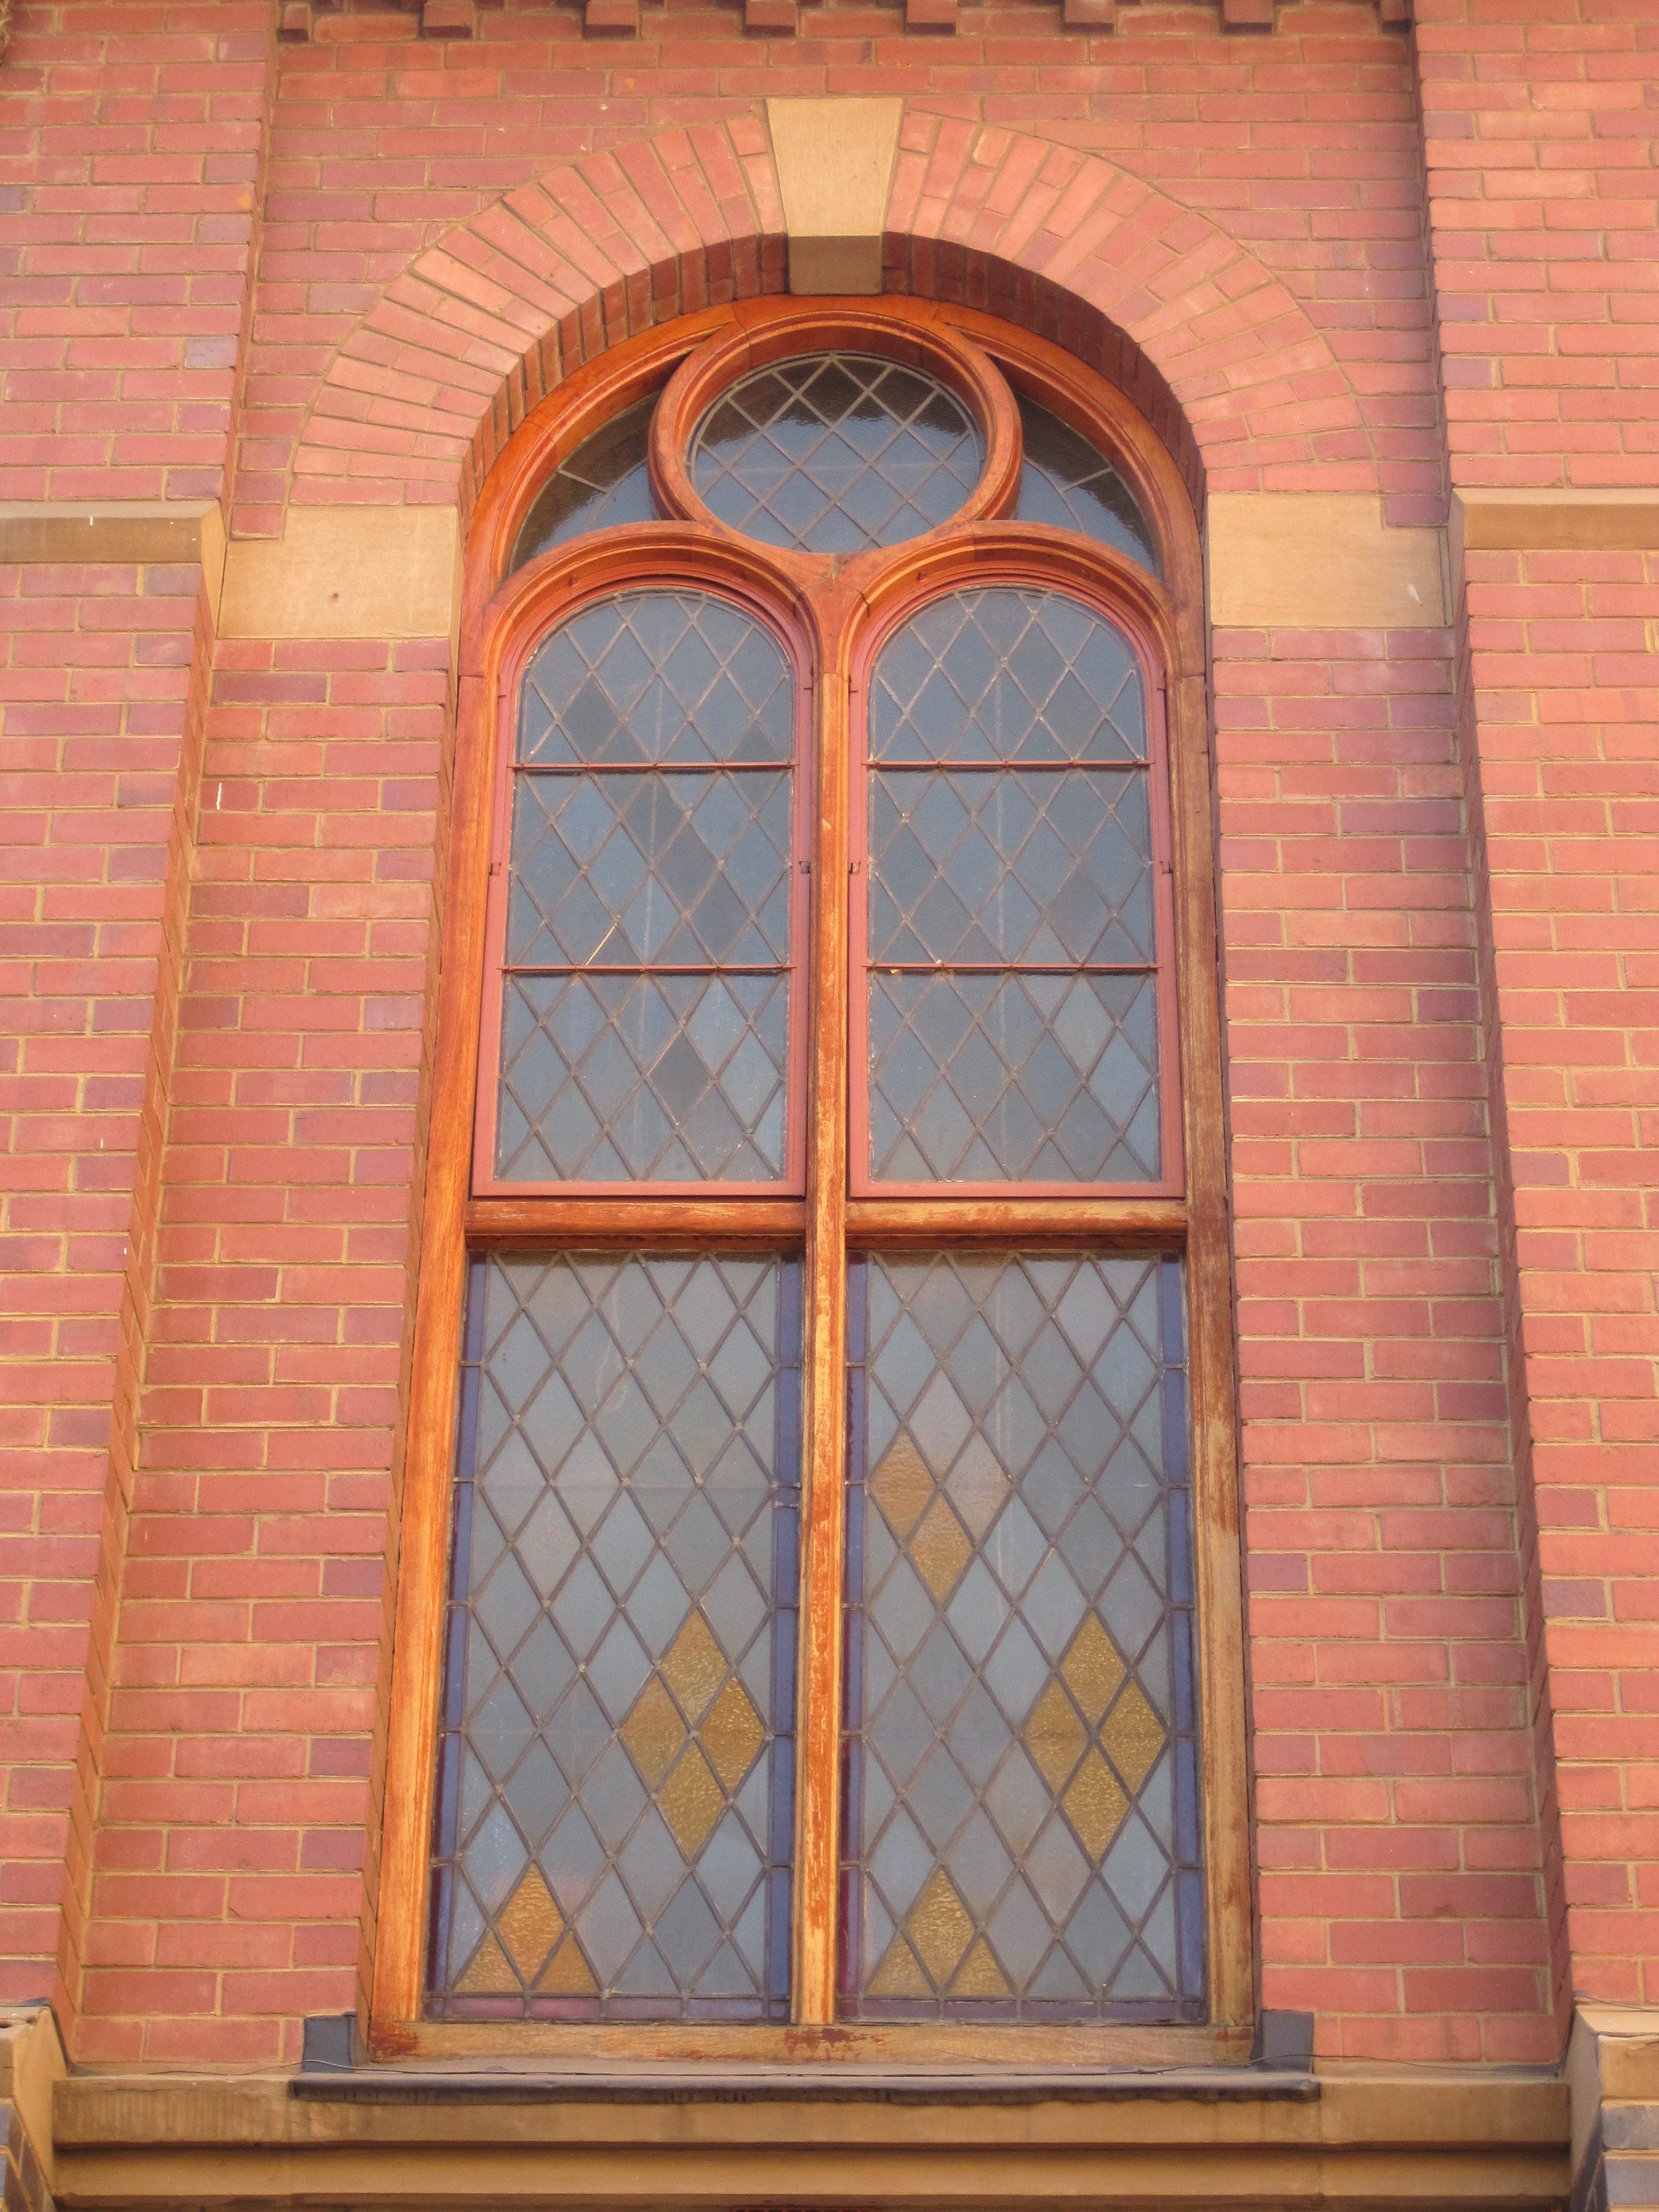
architecture, wood, window, building, wall, arch, facade, church, historic, brick, door, material, stained glass, interior design, symmetry, brickwork, red brick, daylighting, glass panes, sash window, decorative window